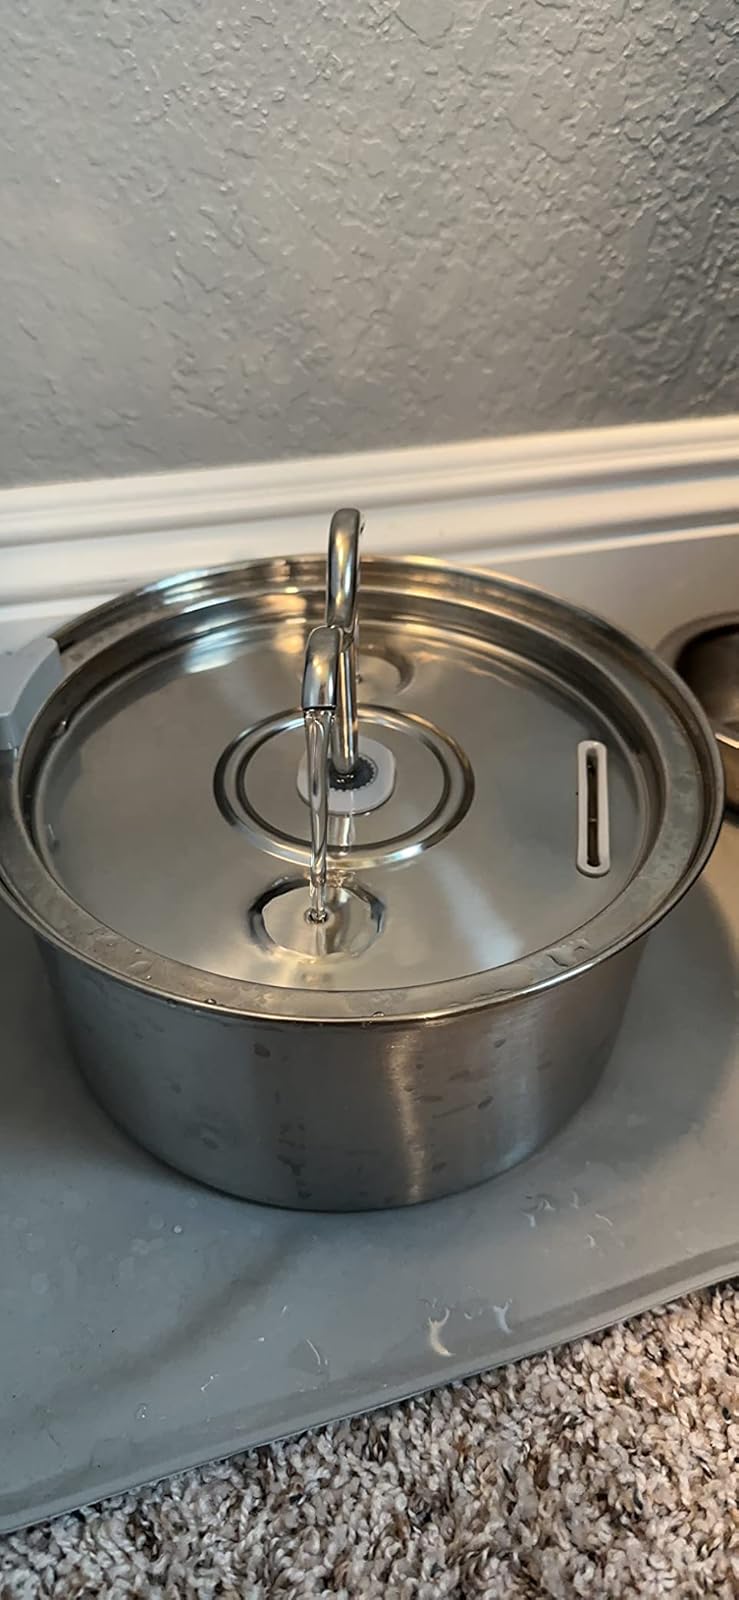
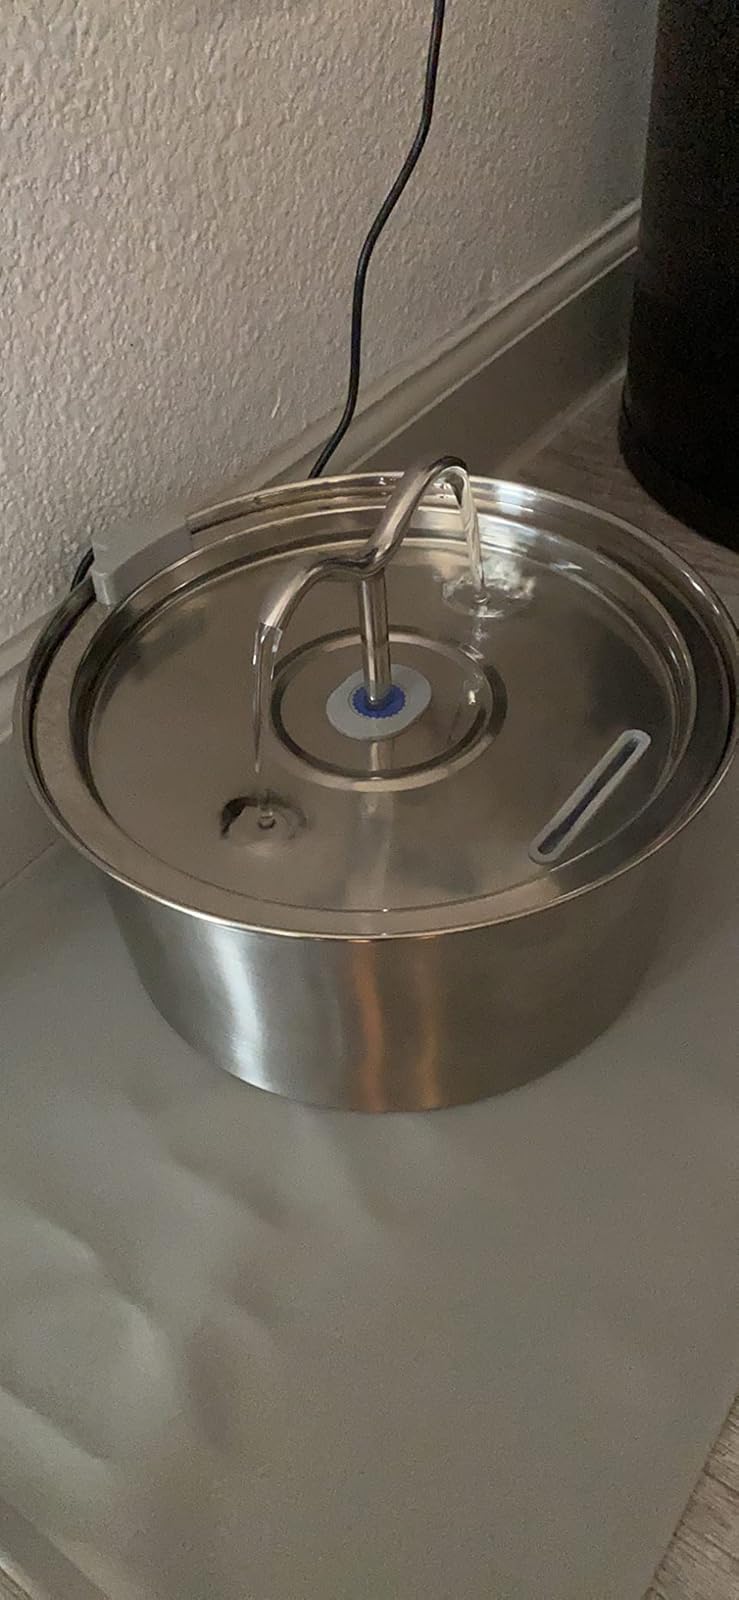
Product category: items_bowl
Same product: yes